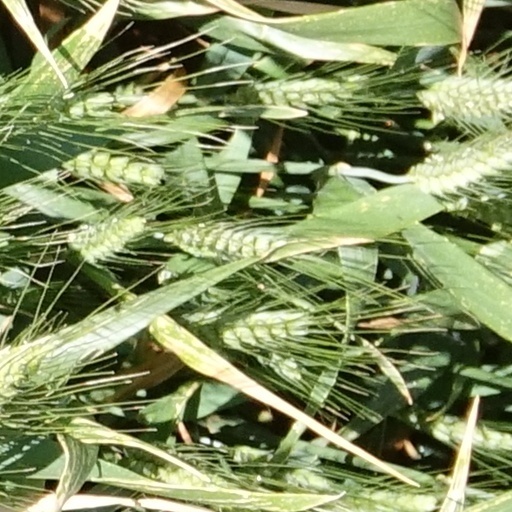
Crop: wheat